Tara Sweeney

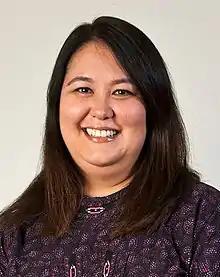
Sweeney in 2018

Tara MacLean Sweeney (born July 28, 1973) is an American businesswoman and former political appointee who served as assistant secretary of the interior for Native American affairs from July 2018 to January 2021. Sweeney is an Alaska Native and previously served in the cabinet of Alaska Governor Frank Murkowski. In 2022, she unsuccessfully ran to represent Alaska in the United States House of Representatives. The election was won by Democrat Mary Peltola.